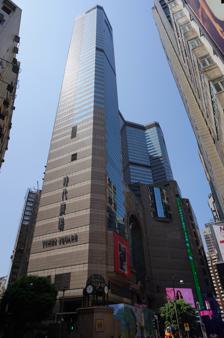
Building: Times Square (Hong Kong)
Country: China
Year built: 1994
Shopping centre in Causeway Bay, Hong Kong Times Square General information Location 1 Matheson Street, Causeway Bay , Hong Kong Island , Hong Kong Opening 13 April 1994 ; 30 years ago ( 1994-04-13 ) Owner The Wharf (Holdings) Limited Management The Wharf (Holdings) Limited Height Architectural 193.9 m (636 ft) (Tower One) 168.8 m (554 ft) (Tower Two) Technical details Floor count 46 (Tower One) 39 (Tower Two) Floor area 83,700 m 2 Design and construction Developer The Wharf (Holdings) Limited Other information Number of stores 198 Website timessquare.com.hk References Times Square Traditional Chinese 時代廣場 Simplified Chinese 时代广场 Transcriptions Standard Mandarin Hanyu Pinyin Shídài Guǎngchǎng Yue: Cantonese Jyutping si4 doi6 gwong2 coeng4 Entrance lobby of Times Square. Time Square Main Atrium Times Square ( Chinese : 時代廣場 ) is a luxury shopping centre and office tower complex in Causeway Bay , Hong Kong . The complex, owned by Wharf Properties, part of The Wharf (Holdings) Limited group, opened on 13 April 1994. History The site was previously occupied by the original Sharp Street tram depot of the Hong Kong Tramways , another of the Wharf's subsidiary operations acquired in 1974. The Executive Council approved Tramways' plan to relocate its depots to Sai Wan Ho and Sai Ying Pun in July 1986, on the argument that the HK$3.5 million in operating costs savings would allow for tram fares to be held down. Additionally the noise of maintenance and tram movements at night was said to have long been a nuisance to surrounding residential buildings. The area was predominantly residential, and the Town Planning Board insisted that the project did not include any more residential space. In July 1987, Wharf unveiled draft plans to redevelop the site into 1,600,000-square-foot (148,600 m 2 ) of office and retail space. Following the relocation of Wanchai depot, the site was surrendered to its associate in 1988. In 1991, the concrete plans were announced: the project would create 186,000 m 2 of retail and office complex, an estimated construction cost of HK$ 2 billion. At the time, this part of Wanchai/Causeway Bay was deemed "not a very attractive part of town". The developer's debt levels and the uncertainty over sovereignty also rendered project financing more problematic. Now it is considered prime property in the heart of Causeway Bay. Project configuration The project consists of 83,700 m 2 of retail space, and two office towers with 102,300 m 2 of accommodation. Shopping centre Times Square is considered the first of its kind, the first "vertical mall" in Hong Kong. Due to the high land price in Hong Kong, and the higher yield on retail property, Times Square departs from the common western model of the flat shopping mall. The space allocated to retail is configured over 9 storeys. The mall and lifts to the office tower are accessible by long escalators linking the ground floor podium and the first level of the mall. The ground floor features Hong Kong's only spiral escalator. In 2015, the newly refurbished shopping centre was completed, with new express escalators inserted into the tall atrium and reconfiguration of service and car park access to facilitate a new anchor store. The anchors of the shopping centre are Lane Crawford and city'super . Emperor Cinemas renovated the UA Cine Times Cinema at Times Square in Causeway Bay and opened for business at end of 2021. [ needs update ] Office buildings This section needs expansion . You can help by adding to it . ( May 2016 ) It is common practice for owners to allow naming buildings after its important tenants and giving illusion of ownership. The entire complex remains owned by Wharf, but western and eastern office towers of the complex have been named "Shell Tower" and "Tower One" respectively. Both towers were designed by the architect firm Wong & Ouyang. Tower One: NatWest Tower : NatWest Tower rises 193.9 m (636 ft) tall and 46 floors. It is the 74th-tallest building in Hong Kong . Tower Two: Shell Tower : Shell Tower is 168.8 m (554 ft) tall and 39 floors. Tenants of Tower Two: Google Hong Kong: Suite 2501 Christmas and New Year celebrations Mirroring the ball drop event hosted by its namesake in New York City , the plaza in front of the building formerly hosted New Year's Eve festivities, in which an apple was " dropped " approaching midnight via 22 m (72 ft) of signage . The event was held from 1993 to 2014; in 2015, Times Square discontinued the event in favour of an afternoon concert series over the holiday season. Public open space controversy Under the terms of a Deeds of Dedication signed with the Government, 3,010 square metres (32,400 sq ft) of the ground floor was set aside for public access, pedestrian passage and passive recreation. However, the company has the right to organise exhibitions there, and charge fees. The exact details of the concessions to the developers were not made public. Between July 2003 and March 2005, a corner of the piazza was leased to Starbucks Coffee . The company claimed it was an "unintentional oversight" that was quickly corrected after notification was received from the Buildings Department. In 2008, controversy was again sparked following complaints that private security guards attempted to stop people lingering in the public area, and building management apologised for their "over-zealous" guards. Since then, there has been a wider campaign in Hong Kong to re-examine provisions for public open space, and the government quid pro quo with property developers. Alan Leong lamented the poor quality of some of Hong Kong's public open spaces, and said he hoped that a Legco review would result in a "more transparent and predictable system". The Secretary for Justice, filed a writ in the High Court on behalf of the Government against Times Square Ltd and its parent company Wharf Group, seeking to recover rental fees of as much as HK$124,000 a day for use of the Causeway Bay piazza dating back to 1993. Commentators describe it as a landmark lawsuit which may have significant implications for other property owners if it is successful. The company believes that it has not charged more than what is allowed in the deed, but welcomed the case saying it would ultimately provide for guidance on the proper interpretation of the relevant clauses in the deed of dedication concerned. Transport Times Square is served by Causeway Bay station of the Mass Transit Railway (MTR) system. There is an underground passage which directly links the building, and exit A1 opens into the ground floor podium level. It is also accessible by tram in the direction to Happy Valley or Shau Kei Wan . Lastly it is served by various bus and minibus routes. Cultural reference The Times Square Marketplace Mall was featured in the 2003 film Lara Croft: Tomb Raider – The Cradle of Life where a department store that is marked as 'closed for renovation' is secretly hiding a biological weapons production plant. See also List of tallest buildings in Hong Kong References